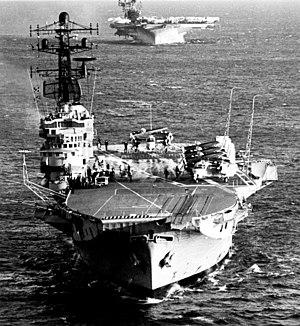
L'Australian Defence Force est l'organisation militaire responsable de la défense de l'Australie. Elle est composée de la Royal Australian Navy, l'Australian Army, la Royal Australian Air Force et de plusieurs unités communes aux trois armés.